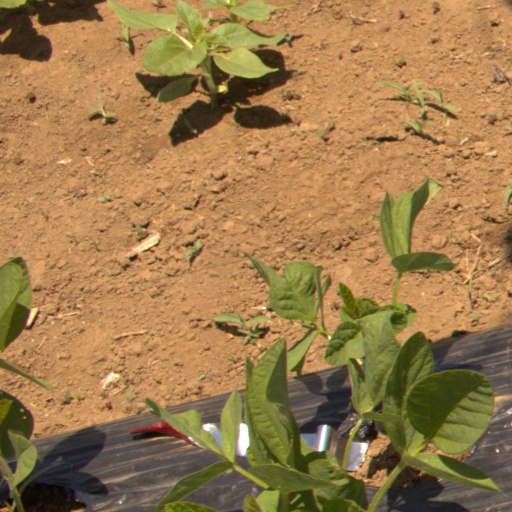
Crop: Jerusalem artichoke